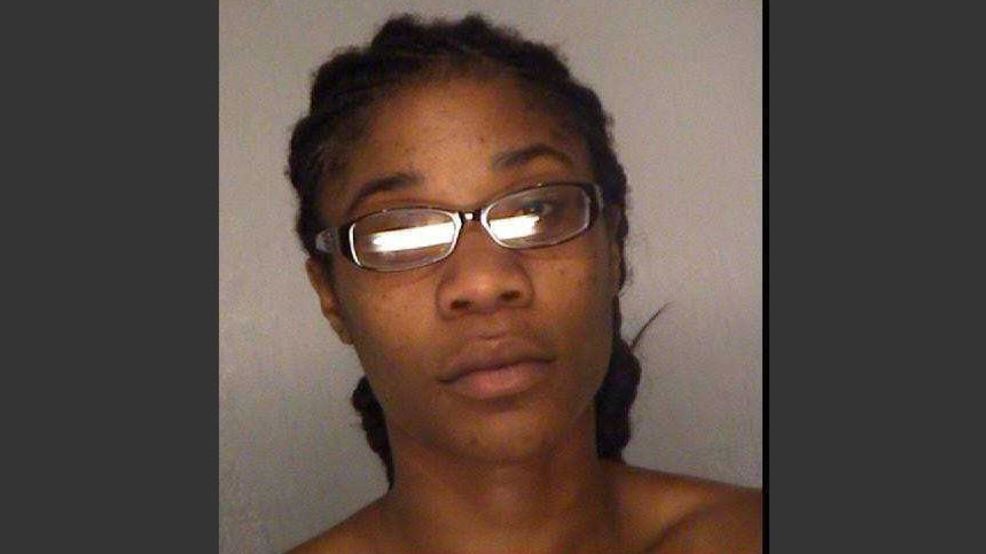
Gender: women